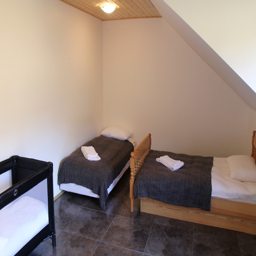
family room with a double bed and single beds